Rendham

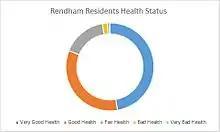
Health status of the residents of Rendham in 2011. Retrieved from Neighborhood Statistics.

Rendham has traditionally been a farming village with the majority of males in the past being employed in agriculture. In the 18th century, nearly all villagers were involved in agriculture in some way as farm workers, farmers or horticulturalists. By 1881, 46 males were involved in agriculture, more than all the other occupational orders combined at the time. Agriculture was key in the village due to its relative isolation from market towns such as Saxmundham meaning independent sources of food were needed. Occupational orders of females in 1881 is mainly unknown, however 19 were in domestic service or offices.